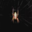
Label: spider